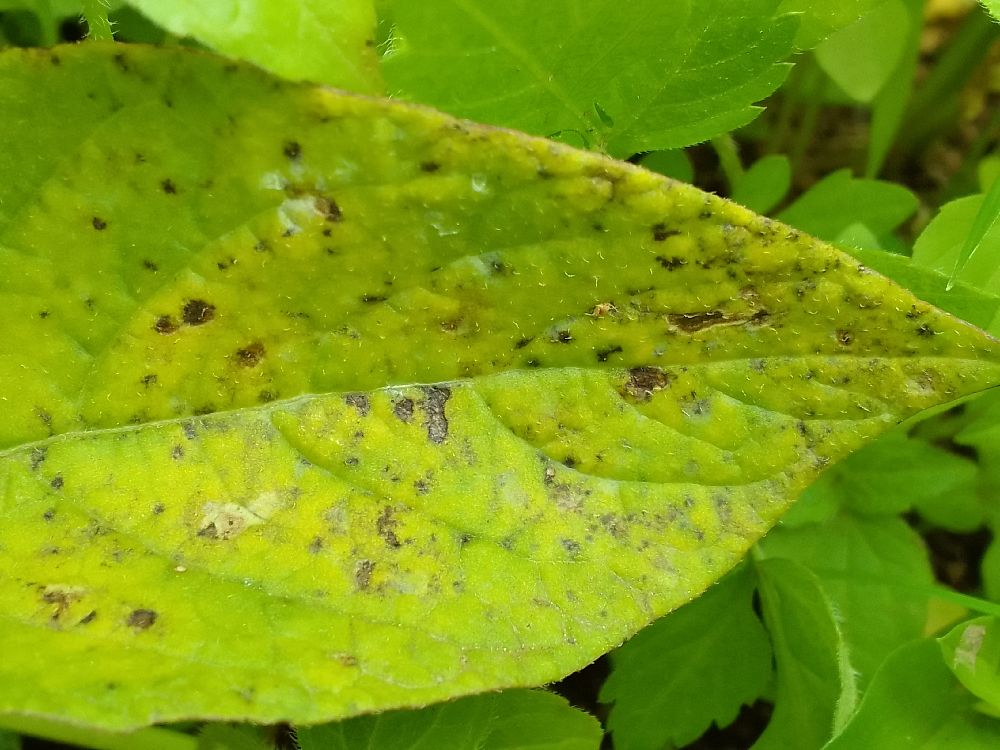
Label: Early blight